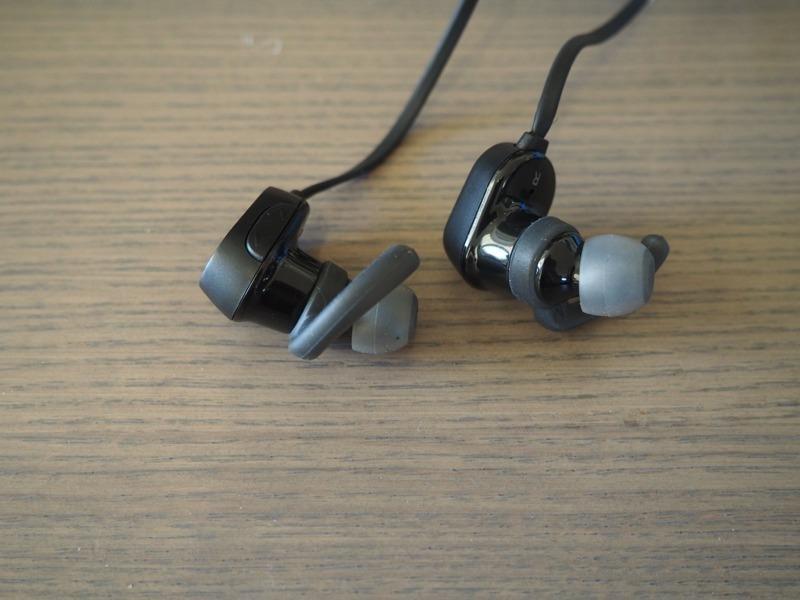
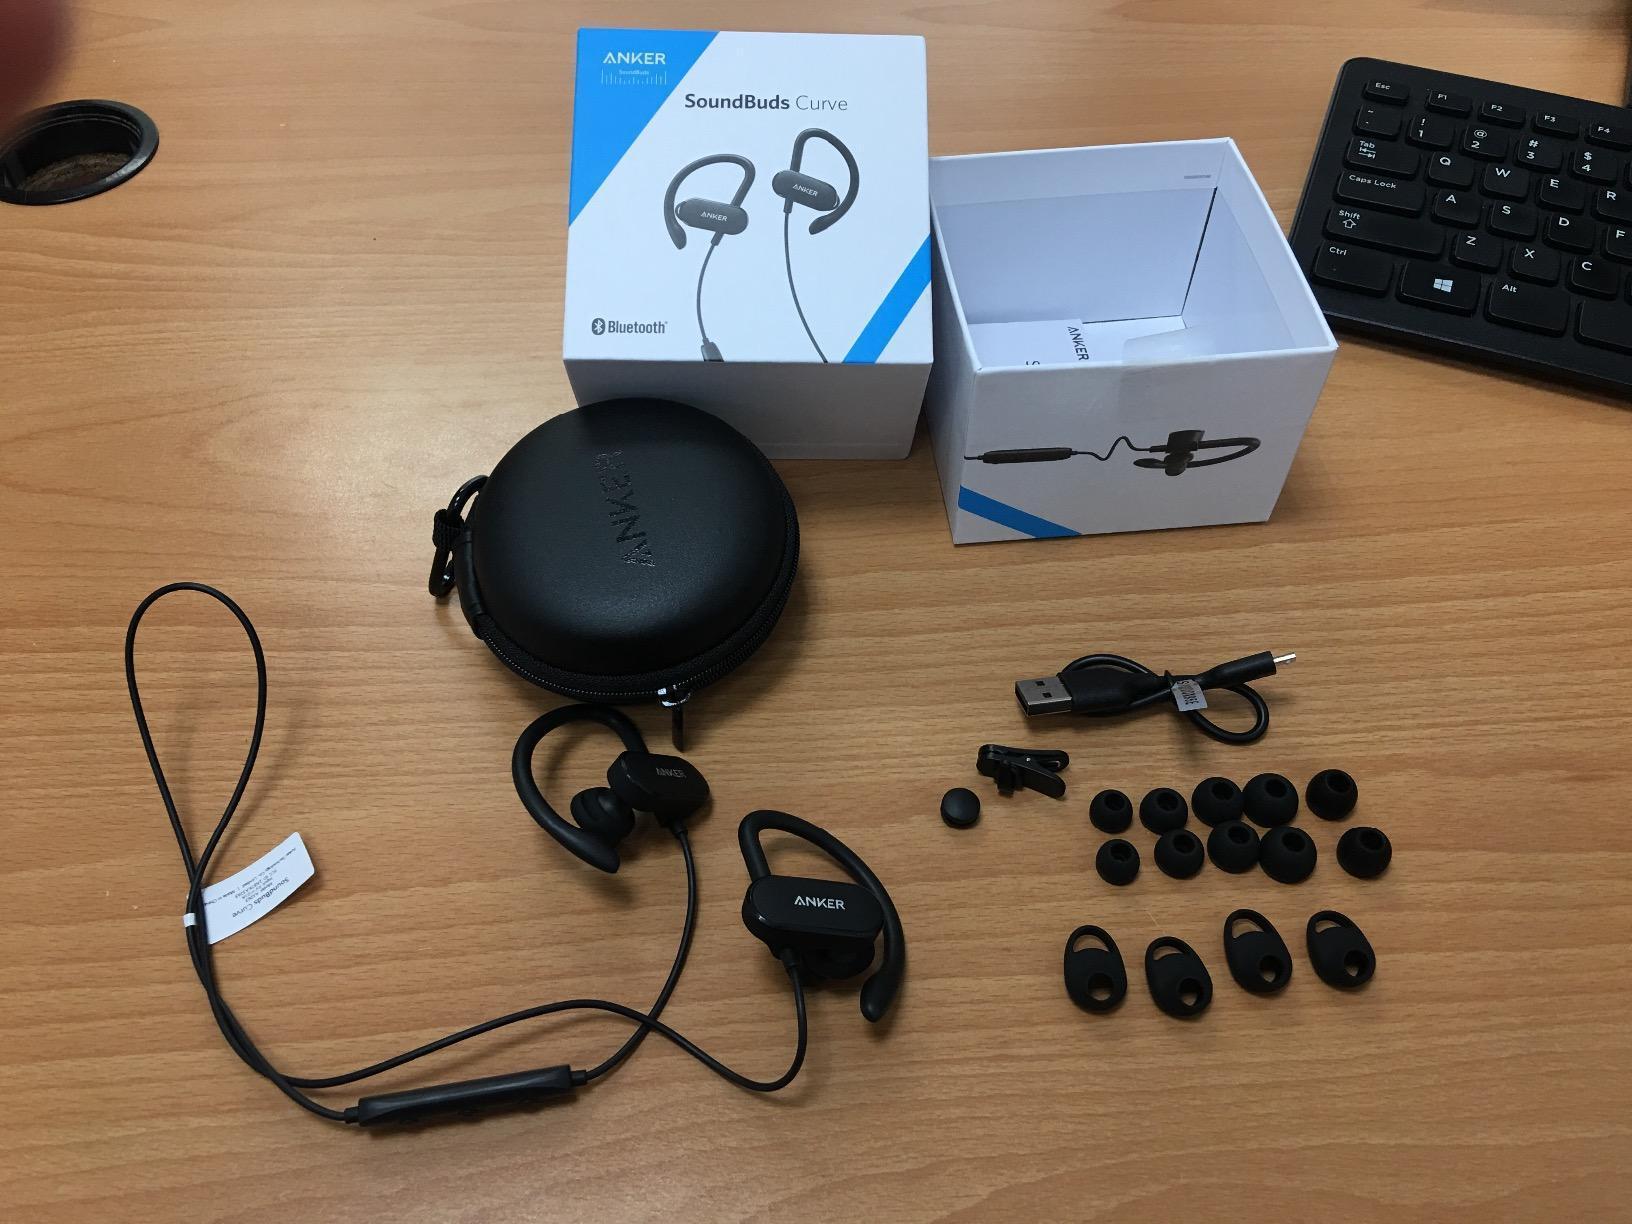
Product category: headphones
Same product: no